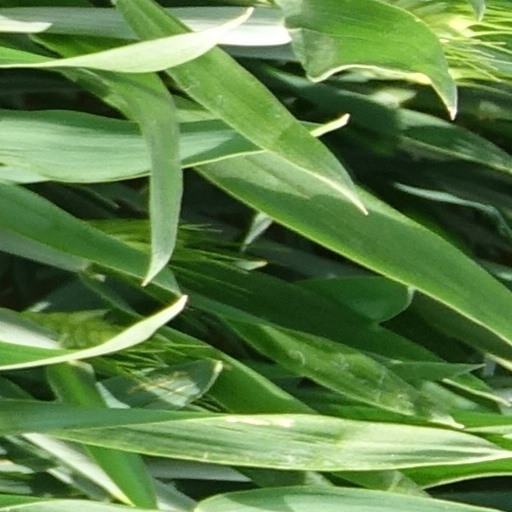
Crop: wheat